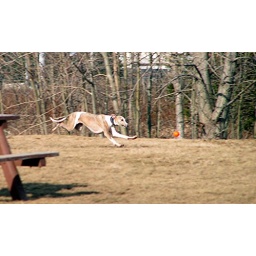
A whippet hones in on the red ball he's chasing. What a blur he was to photograph!